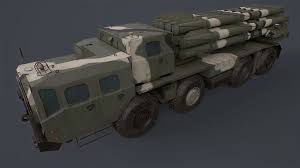
Label: BM-30